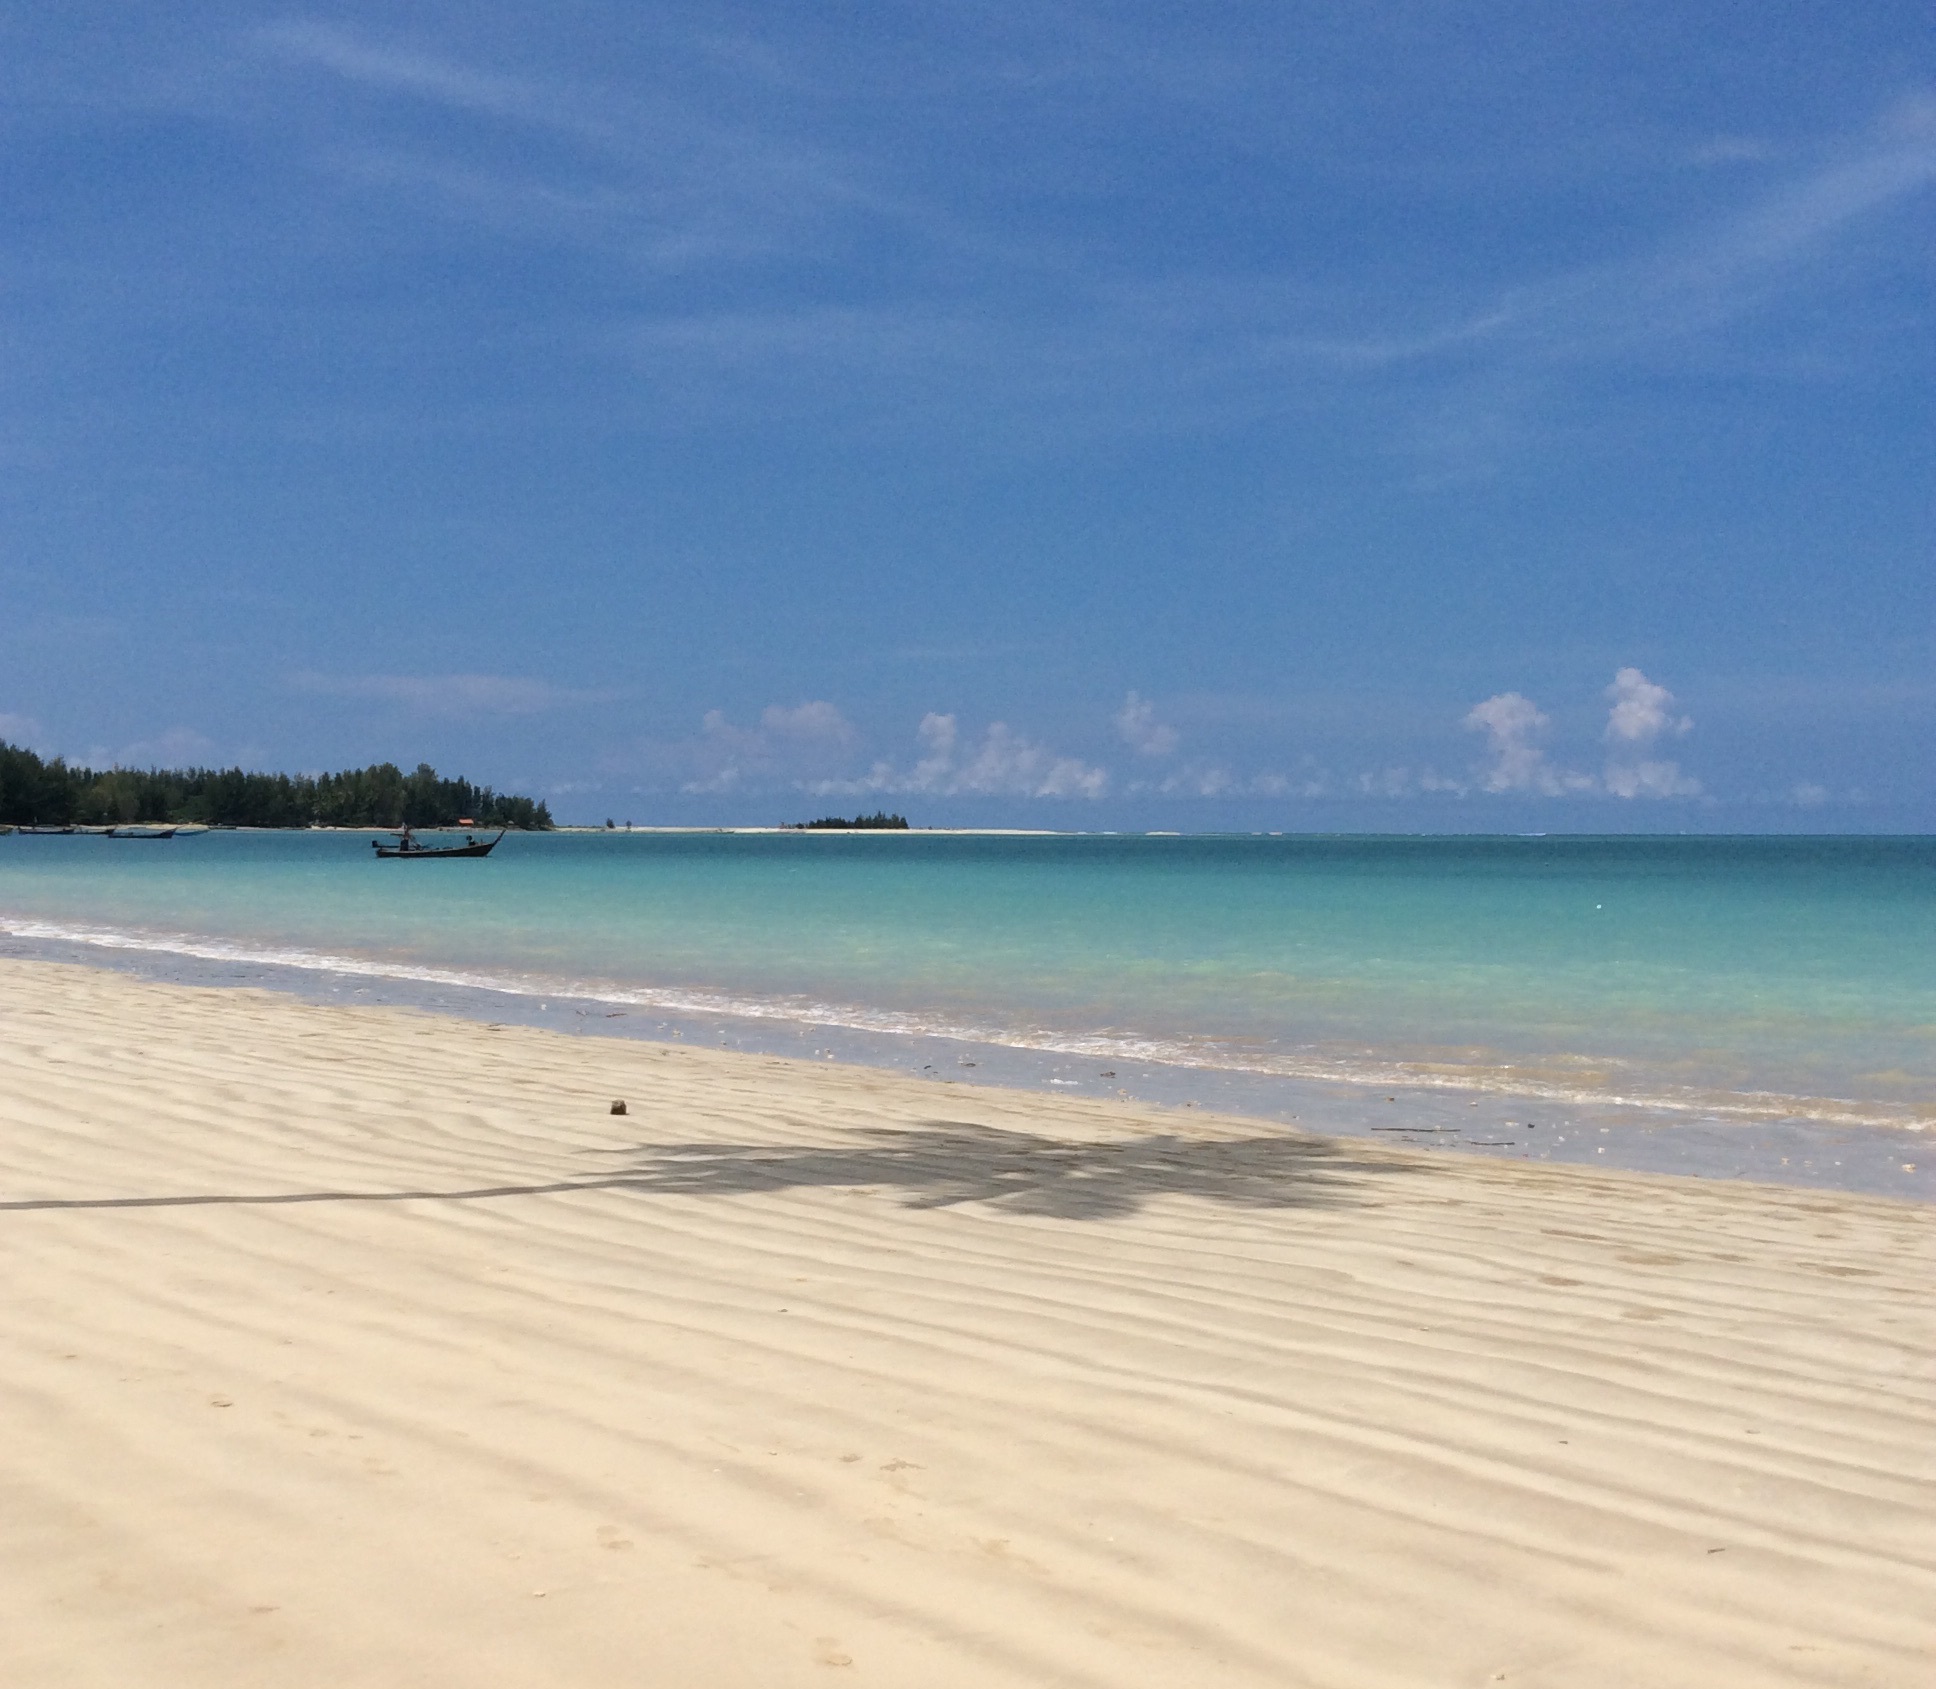
beach, sea, coast, sand, ocean, horizon, sun, shore, vacation, bay, romance, thailand, body of water, cape, wind wave